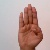
The image shows a hand gesture representing the letter 'B' in Indian Sign Language.